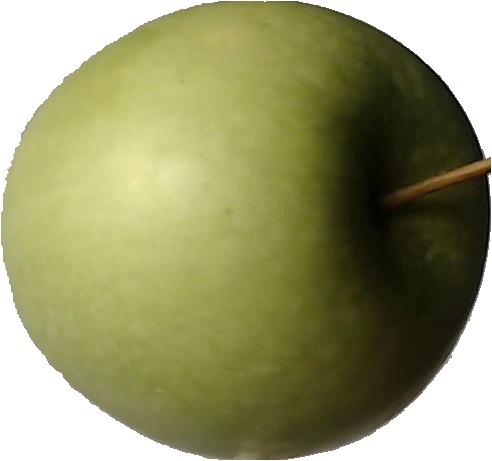
Label: apple_granny_smith_1